Sugar Sugar Rune

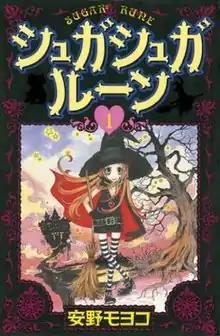
Cover of the first manga volume

or Sugar² Rune is a Japanese magical girl manga series written and illustrated by Moyoco Anno and serialized in the manga magazine "Nakayoshi" from September 2003 to May 2007. The series was collected into eight volumes published by Kodansha from September 2003 to May 2007. "Sugar Sugar Rune" was adapted into an anime television series produced by Studio Pierrot, which aired on TV Tokyo from July 2, 2005, to June 24, 2006. A new anime adaptation produced by Studio Khara has been announced.